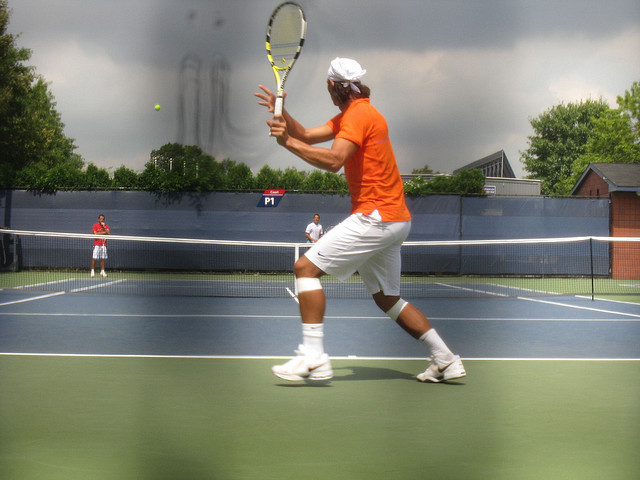
một người đàn ông đang quan sát đường bay của quả bóng để chuẩn bị đánh bóng